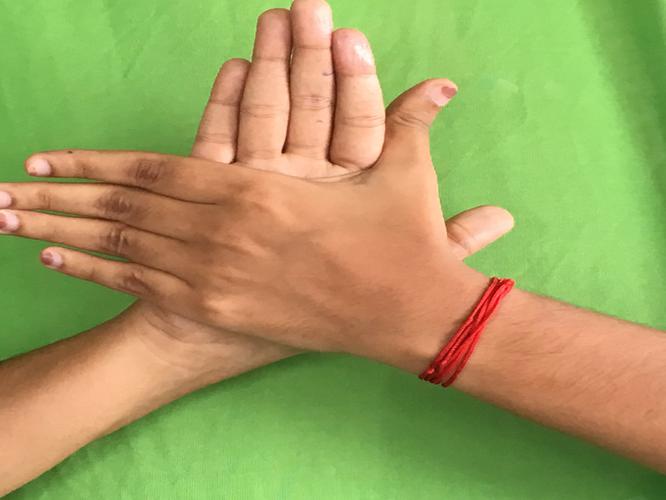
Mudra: Chakra
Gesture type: double_hand